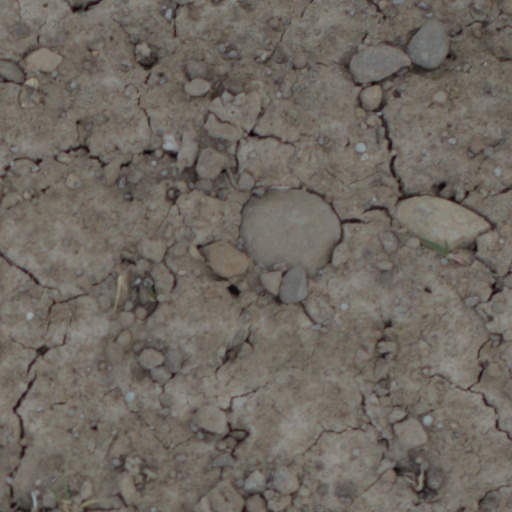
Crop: wheat